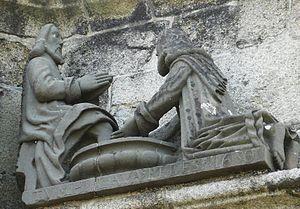
Pleyben
L’enclos paroissial de Pleyben est un enclos paroissial situé dans la commune de Pleyben dans le Finistère autour de l'église Saint-Germain. L'église a été classée sur la liste des monuments historiques de 1846, le calvaire a été classé par liste en 1875 et l'ossuaire a été classé par arrêté du 21 décembre 1914.